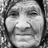
Emotion: neutral